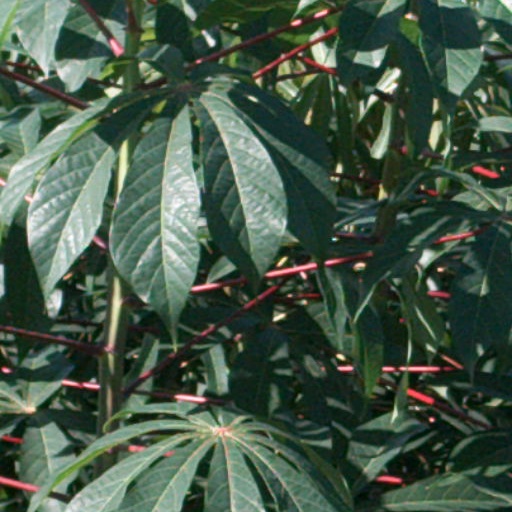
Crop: cassava